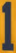
Number: 1